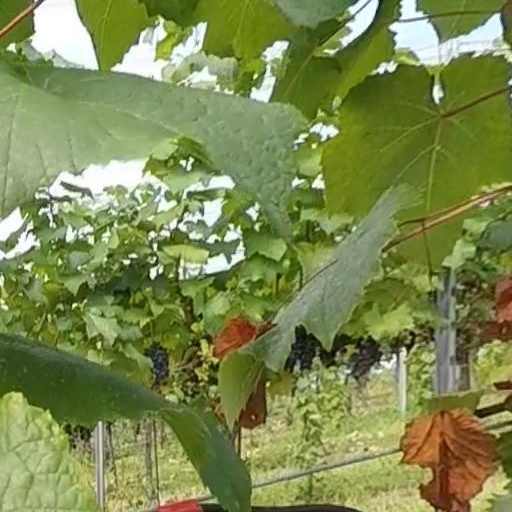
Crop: grape